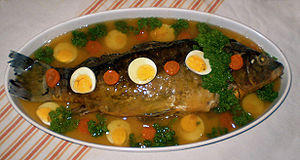
Det litauiske køkken / Hyldevarer / Brød
Fyldt ovnbagt aborre
Det litauiske køkken anvender produkter der passer til det kølige og fugtige nordlige klima: byg, kartofler, rug, roer, kål, bær og svampe, som dyrkes lokalt, og mejeriprodukter der er en af landets specialiteter. Da Litauen deler klima og landbrugstradition med Østeuropa, har det litauiske køkken meget til fælles med det polske, ukrainske og russiske køkken, og har nogle fællestræk med ungarsk, rumænsk, og georgisk køkkener samt ashkenazer køkkenet. Men det har sine egne særlige kendetegn, som er opstået af en række påvirkninger under landets lange og vanskelige historie.